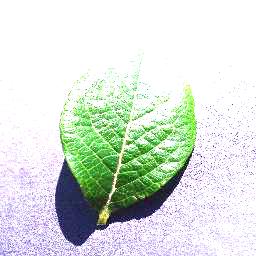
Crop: blueberry
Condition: healthy